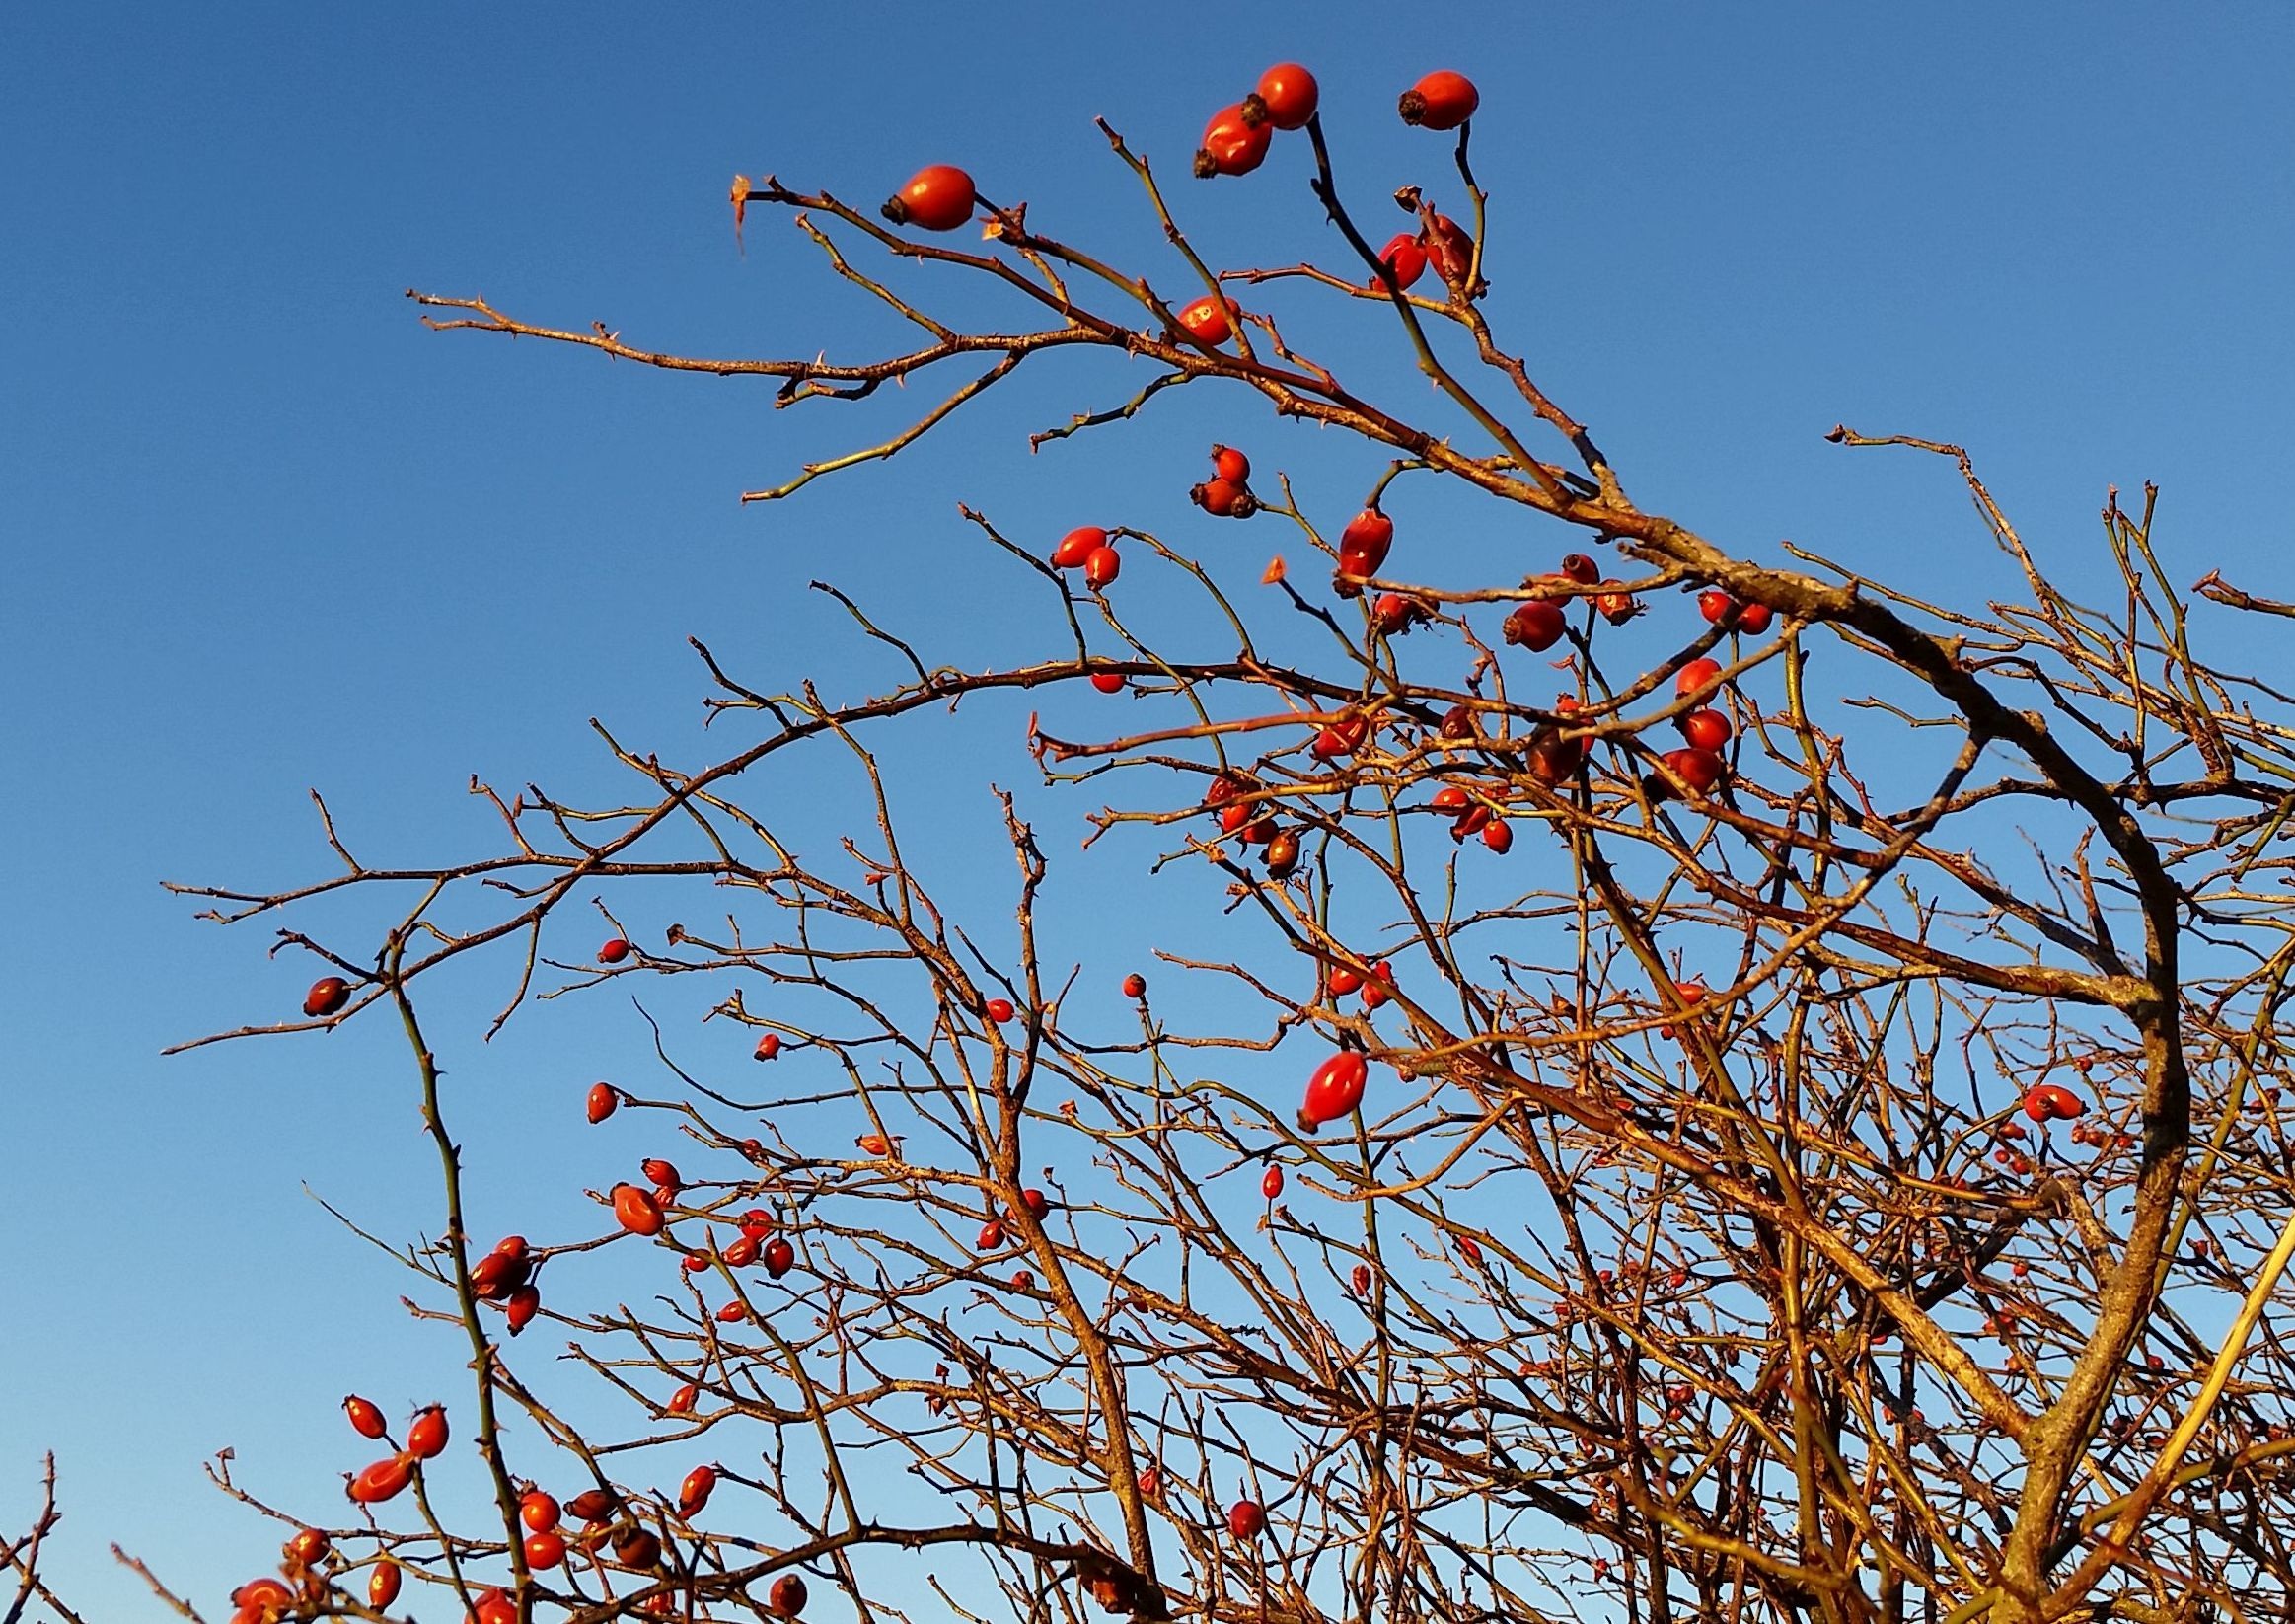
tree, branch, blossom, cold, winter, plant, sky, leaf, spring, red, autumn, blue, flora, twig, rose hip, woody plant